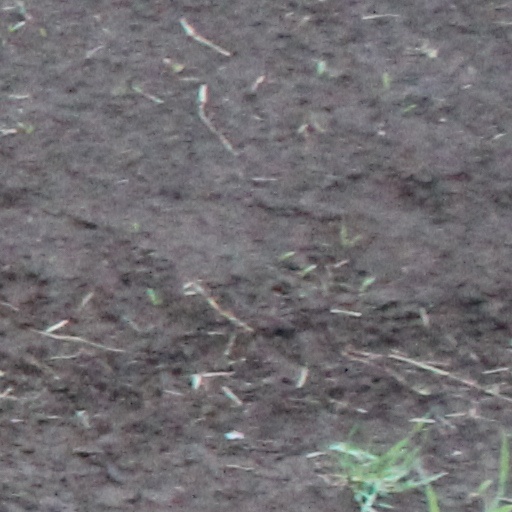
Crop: wheat